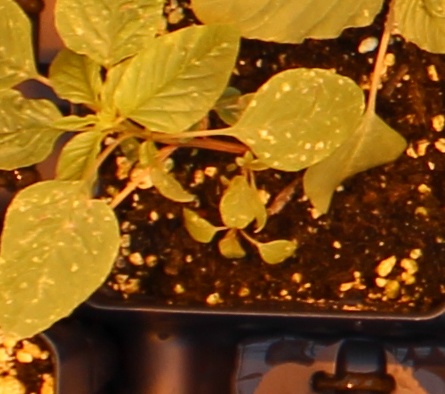
Label: Palmer Amaranth